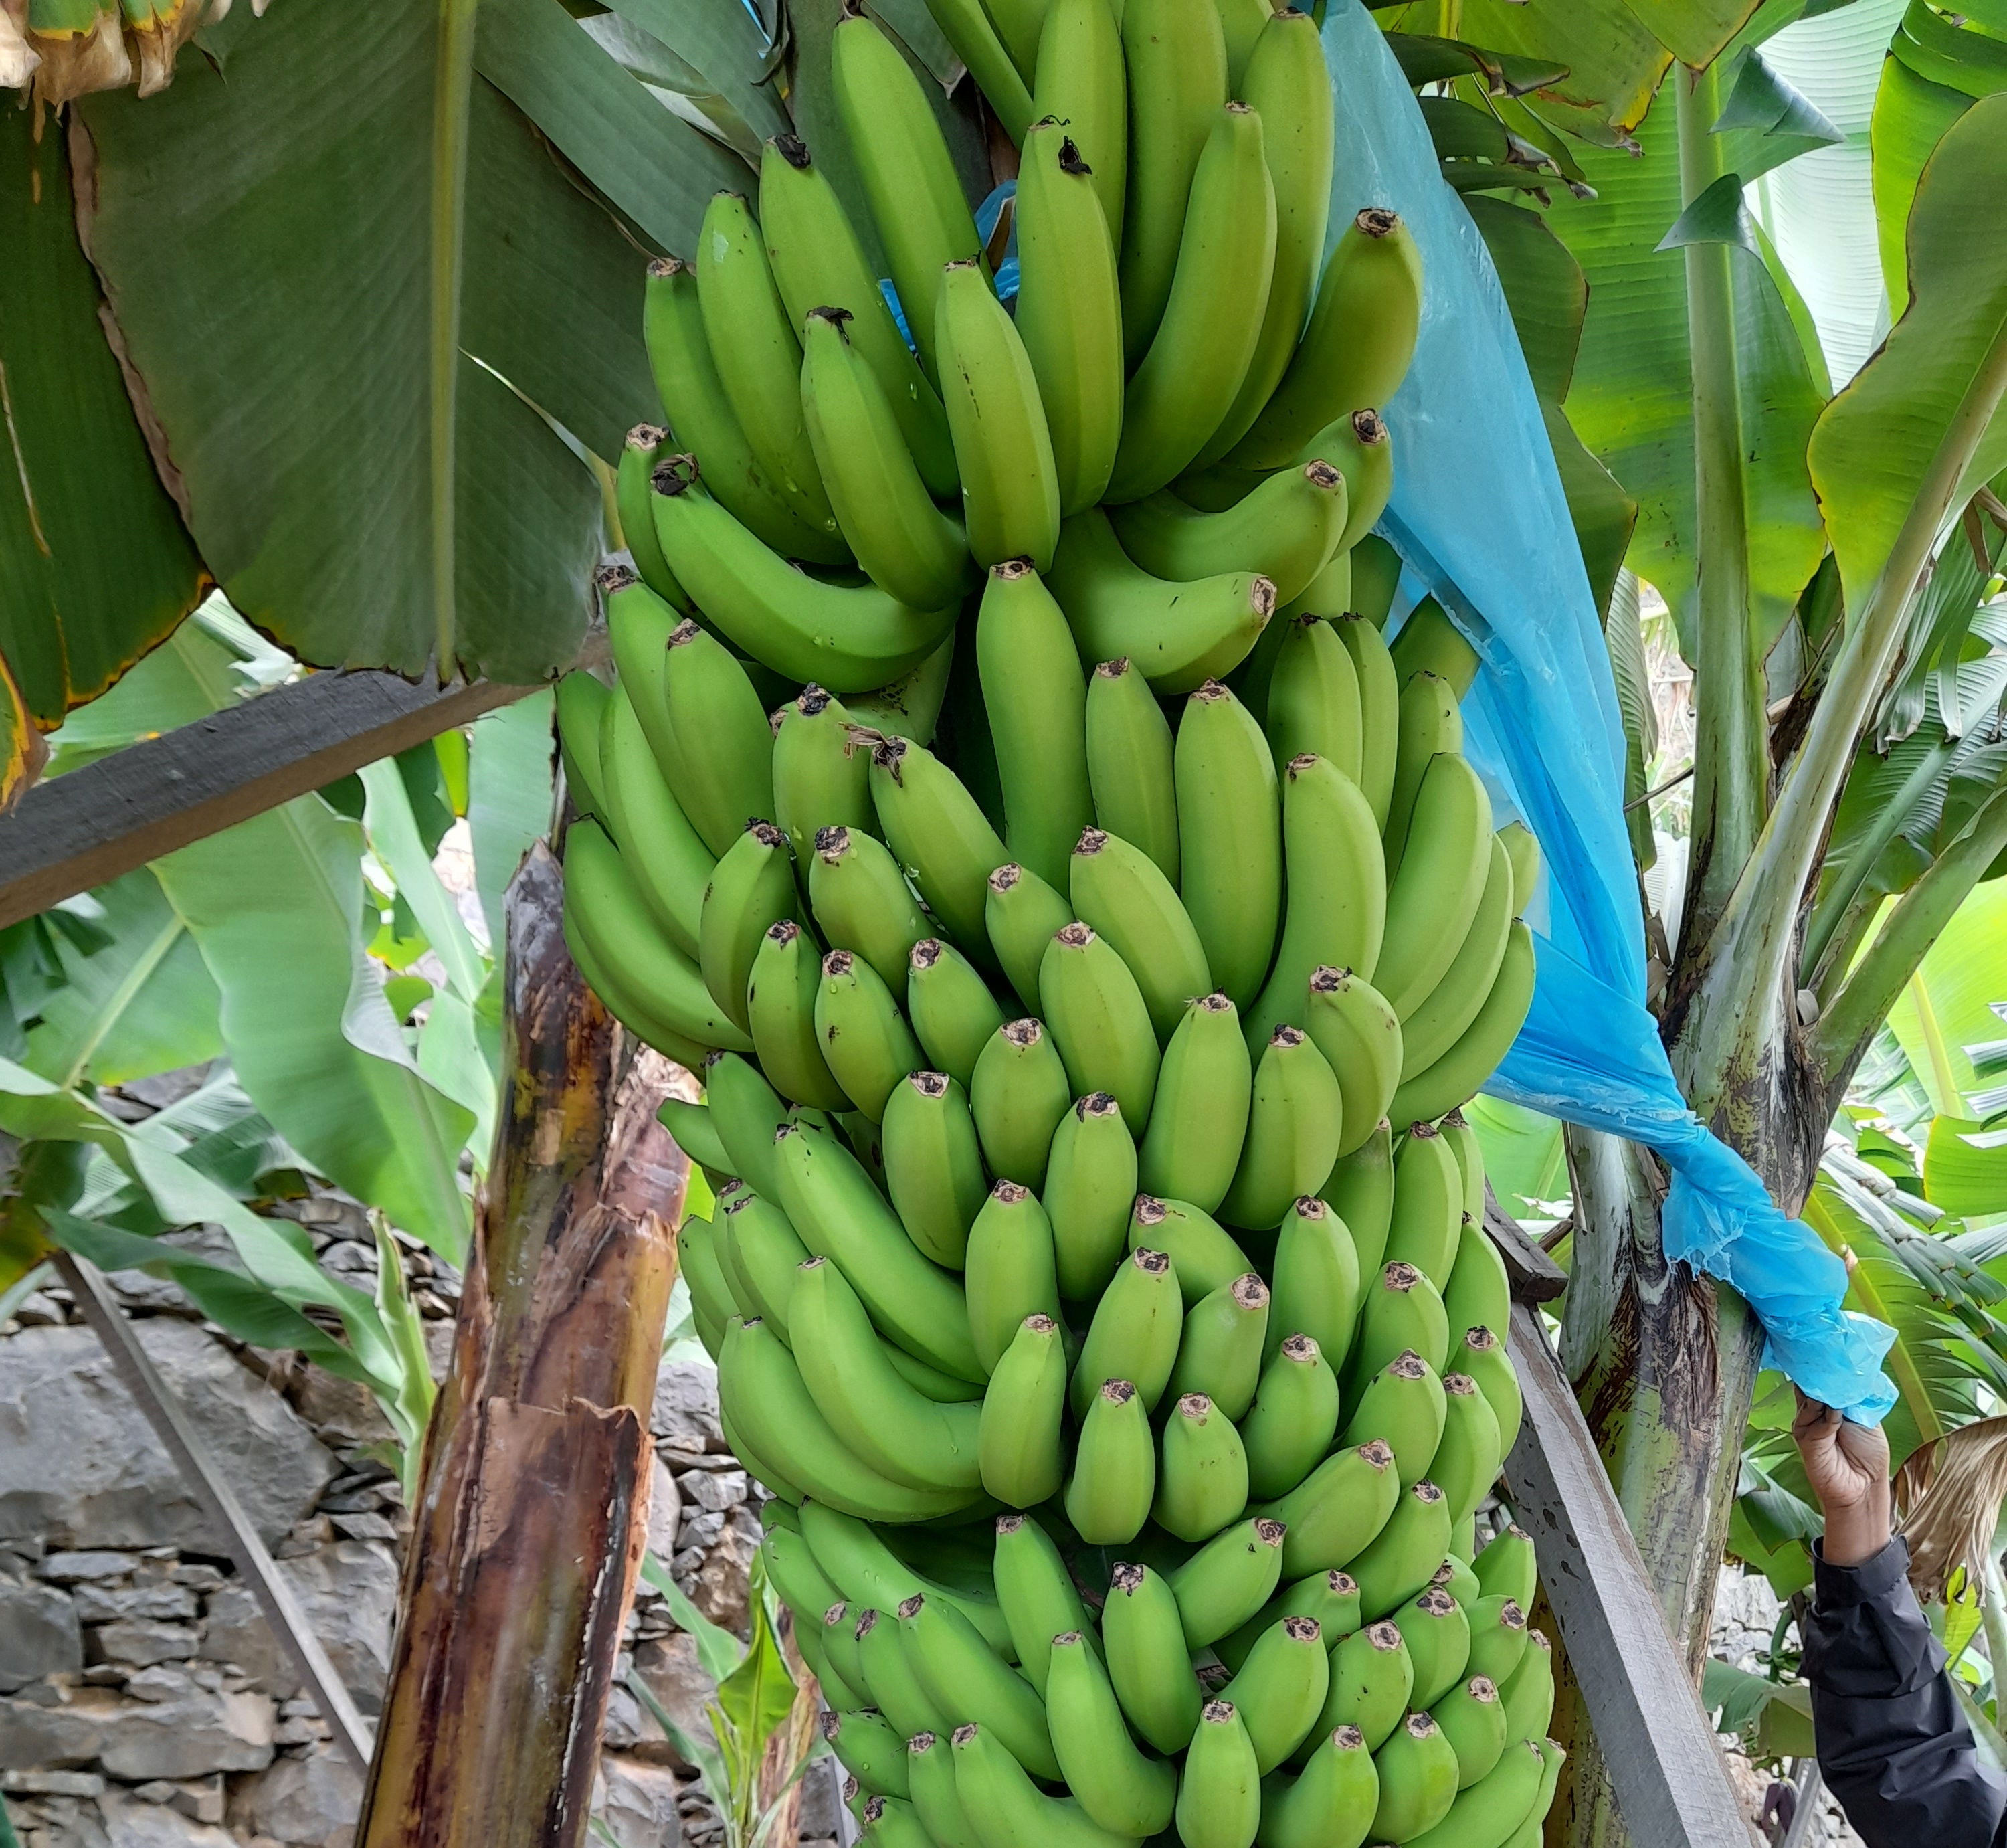
Label: Cut